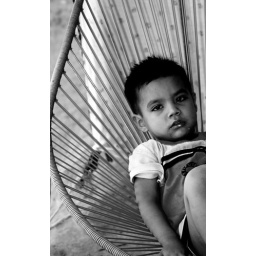
the boy in the chair